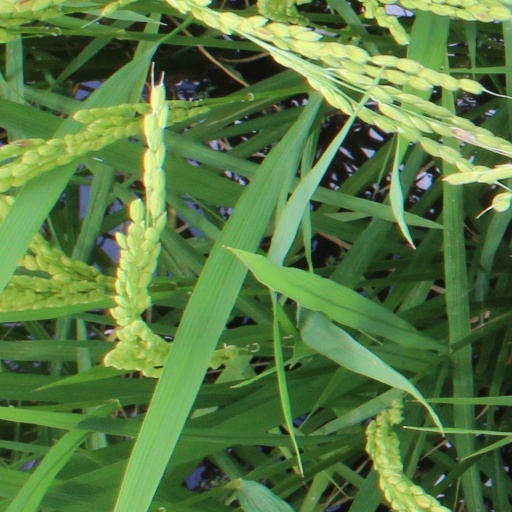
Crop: rice